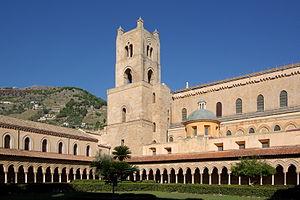
La cathédrale Santa Maria Nuova de Monreale est le siège de l'archidiocèse de Monreale, en Sicile. Dédiée à la Vierge Marie, elle porte le titre de basilique papale mineure. Elle est célèbre pour son cloître et ses mosaïques byzantines.
Monreale est une ville de la province de Palerme en Sicile. Elle est célèbre pour sa cathédrale d'architecture arabo-normande.